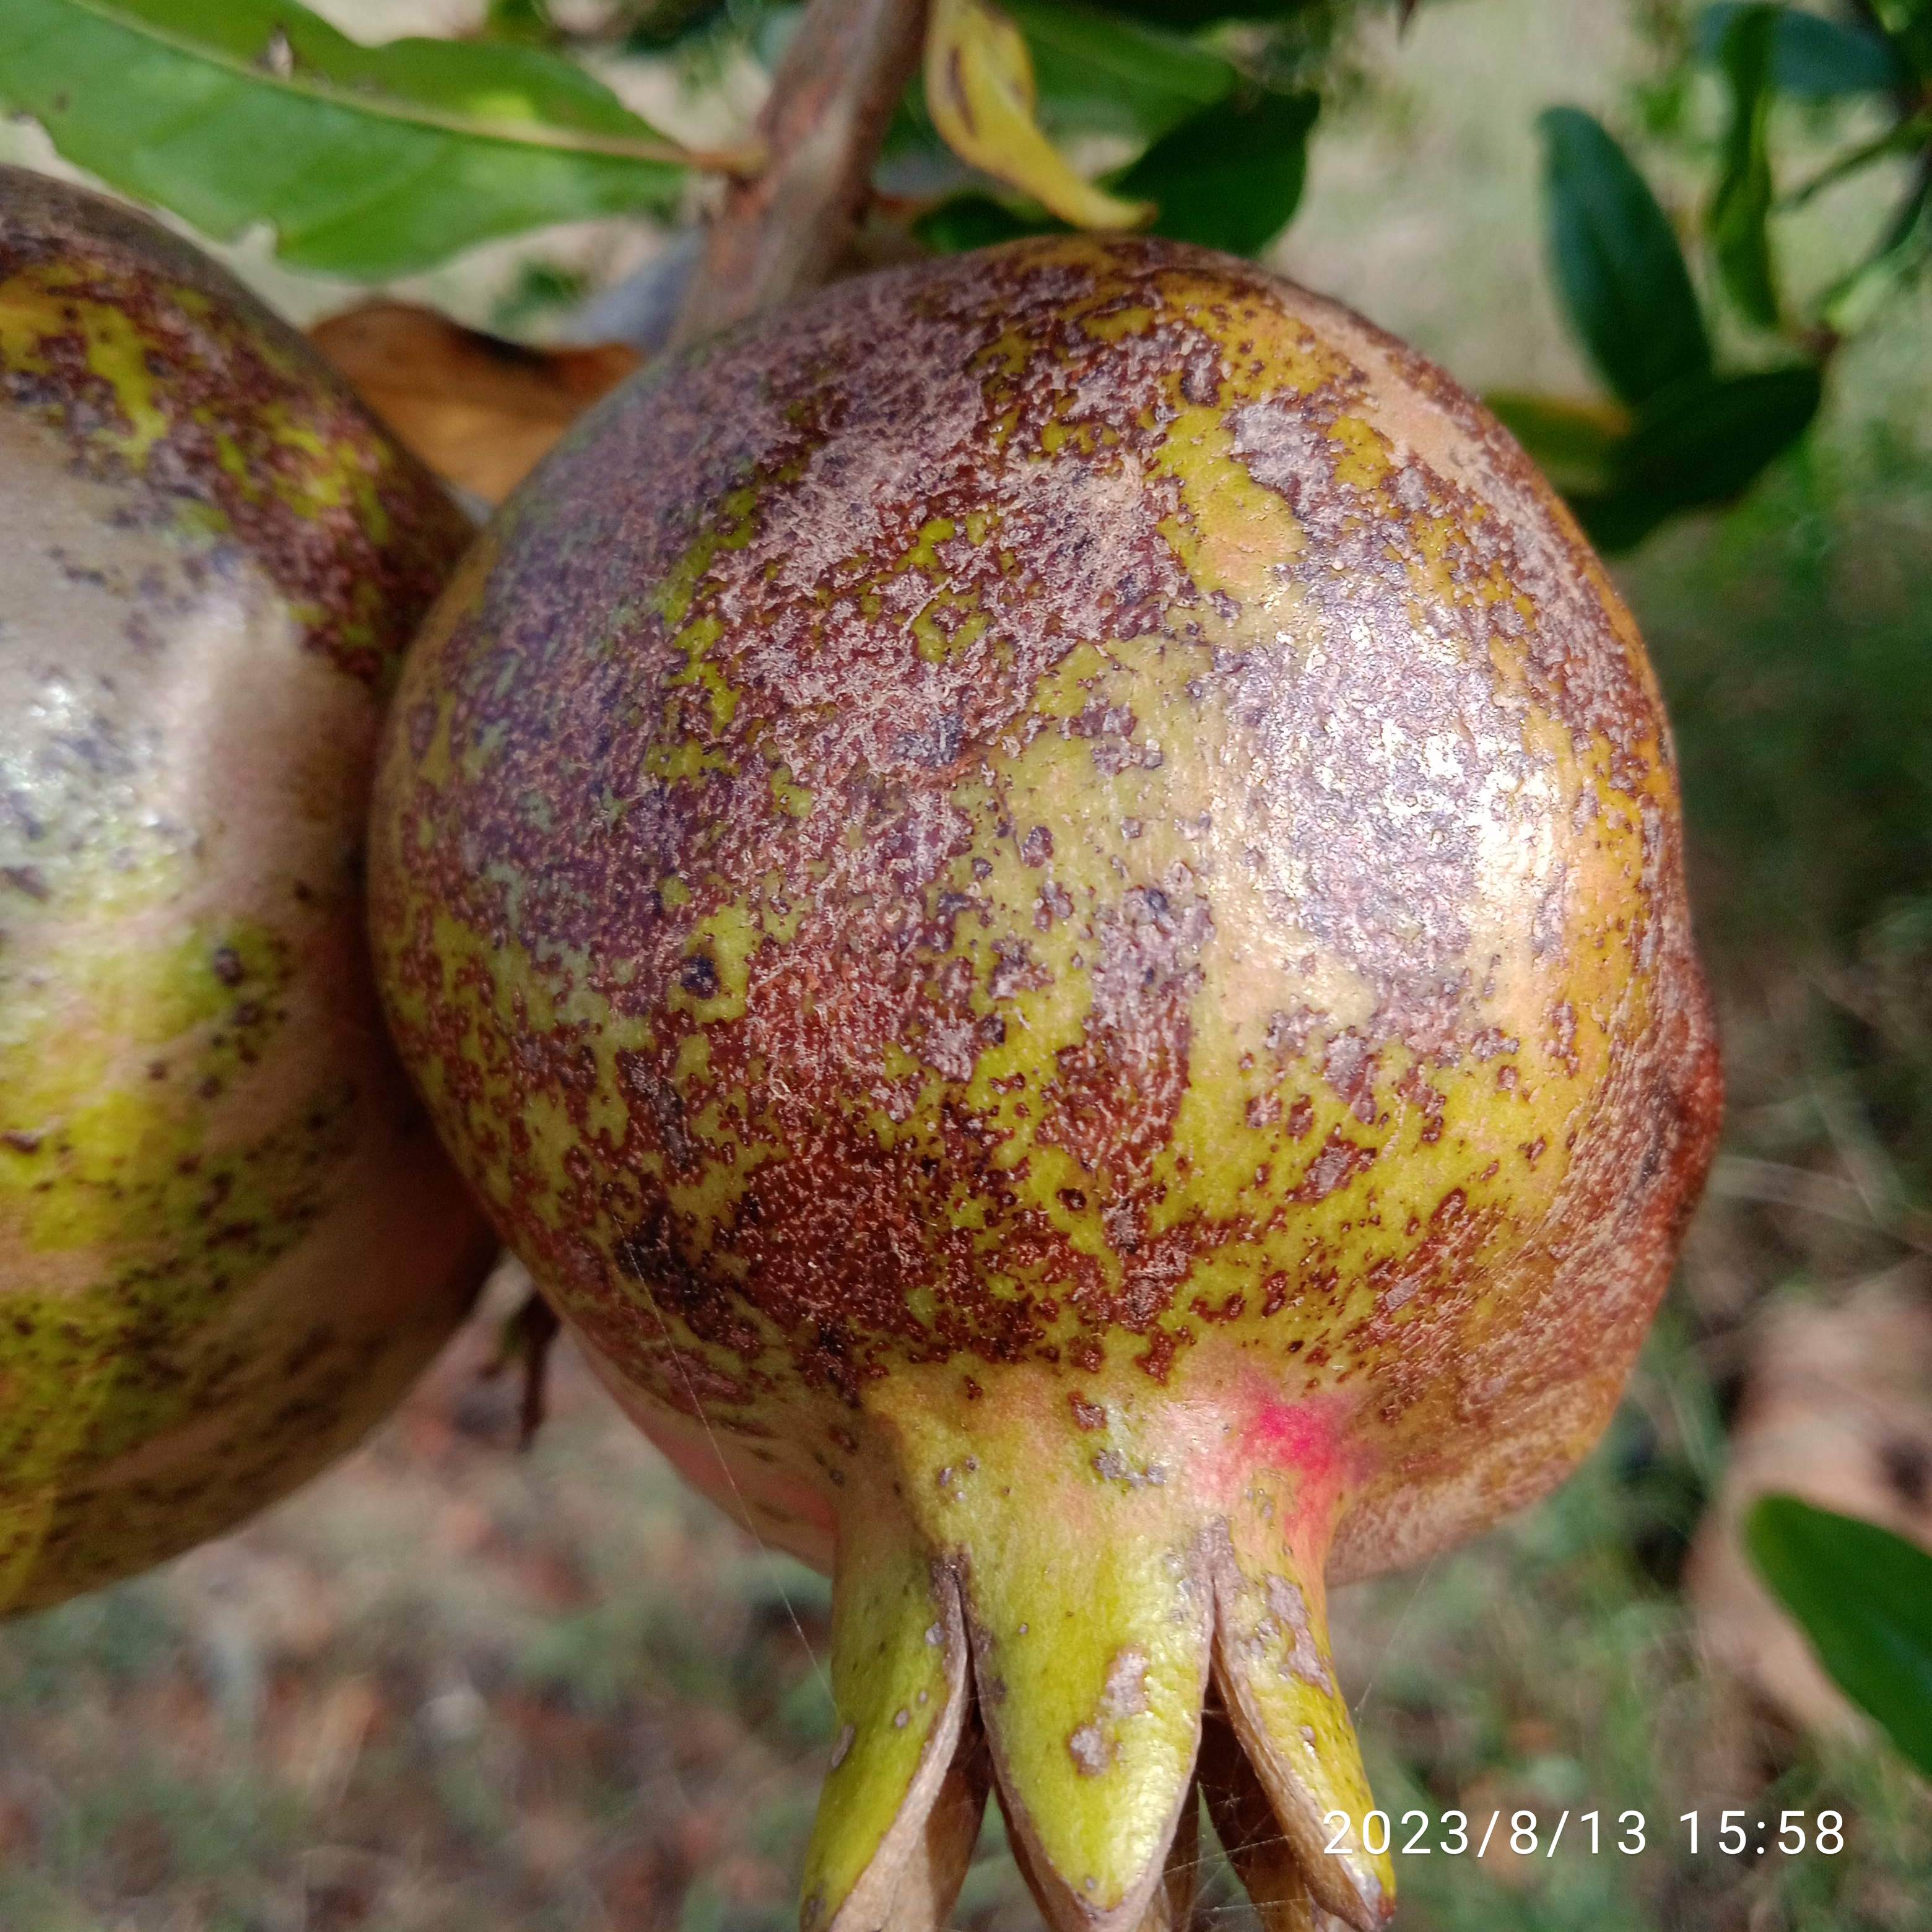
Label: Cercospora